Salvador Allende

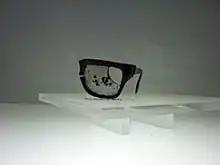
The remains of Salvador Allende's glasses following his death, as displayed in the Chilean National History Museum

The ongoing criminal investigation led to a May 2011 court order that Allende's remains be exhumed and autopsied by an international team of experts. Results of the autopsy were officially released in mid-July 2011. The team of experts concluded that the former president had shot himself with an AK-47 assault rifle. In December 2011 the judge in charge of the investigation affirmed the experts' findings and ruled Allende's death a suicide. On 11 September 2012, the 39th anniversary of Allende's death, a Chilean appeals court unanimously upheld the trial court's ruling, officially closing the case. "The Guardian" reported that a scientific autopsy of the remains had confirmed that "Salvador Allende committed suicide during the 1973 coup that toppled his socialist government." It went on to say: